Archaeology of Banda District (Ghana)

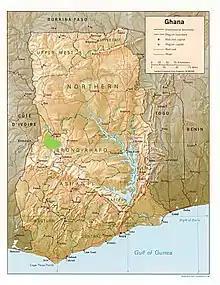
Map of the Banda District in Ghana

Banda District in Ghana plays an important role in the understanding of trade networks and the way they shaped the lives of people living in western Africa. Banda District is located in West Central Ghana, just south of the Black Volta River in a savanna woodland environment. This region has many connections to trans-Saharan trade, as well as Atlantic trade and British colonial and economic interests. The effects of these interactions can be seen archaeologically through the presence of exotic goods and export of local materials, production of pottery and metals, as well as changes in lifestyle and subsistence patterns. Pioneering archaeological research in this area was conducted by Ann Stahl.